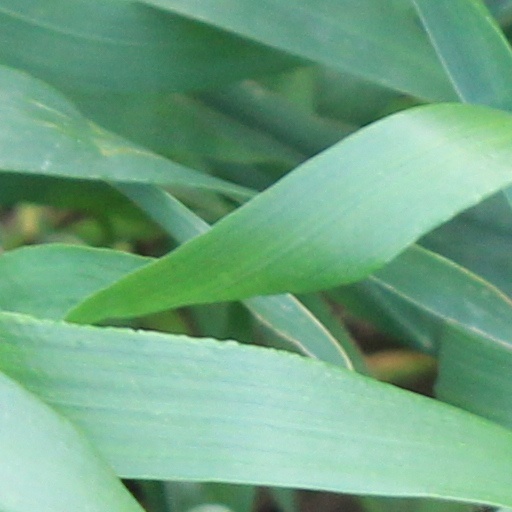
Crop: wheat